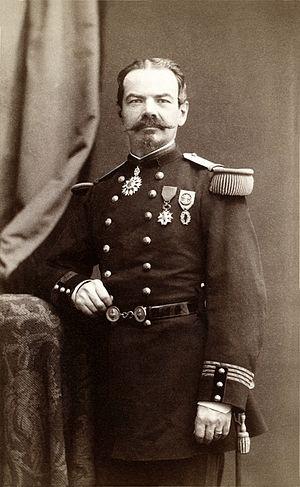
Albert de Rochas d&#39
La famille Rochas ou de Rochas est une ancienne famille française noble originaire du Gapençais, dont il existe plusieurs branches. Depuis l'Ancien Régime jusqu'à l'époque contemporaine, la famille est indifféremment appelée « Rochas » ou « de Rochas », chaque branche y ajoutant le nom de son fief.
Eugène Auguste Albert de Rochas d'Aiglun, né à Saint-Firmin le 20 mai 1837 et mort à Grenoble le 2 septembre 1914, est un militaire et administrateur français et auteur d'études historiques et d'expérimentations privées ainsi que d'ouvrages sur les phénomènes paranormaux.